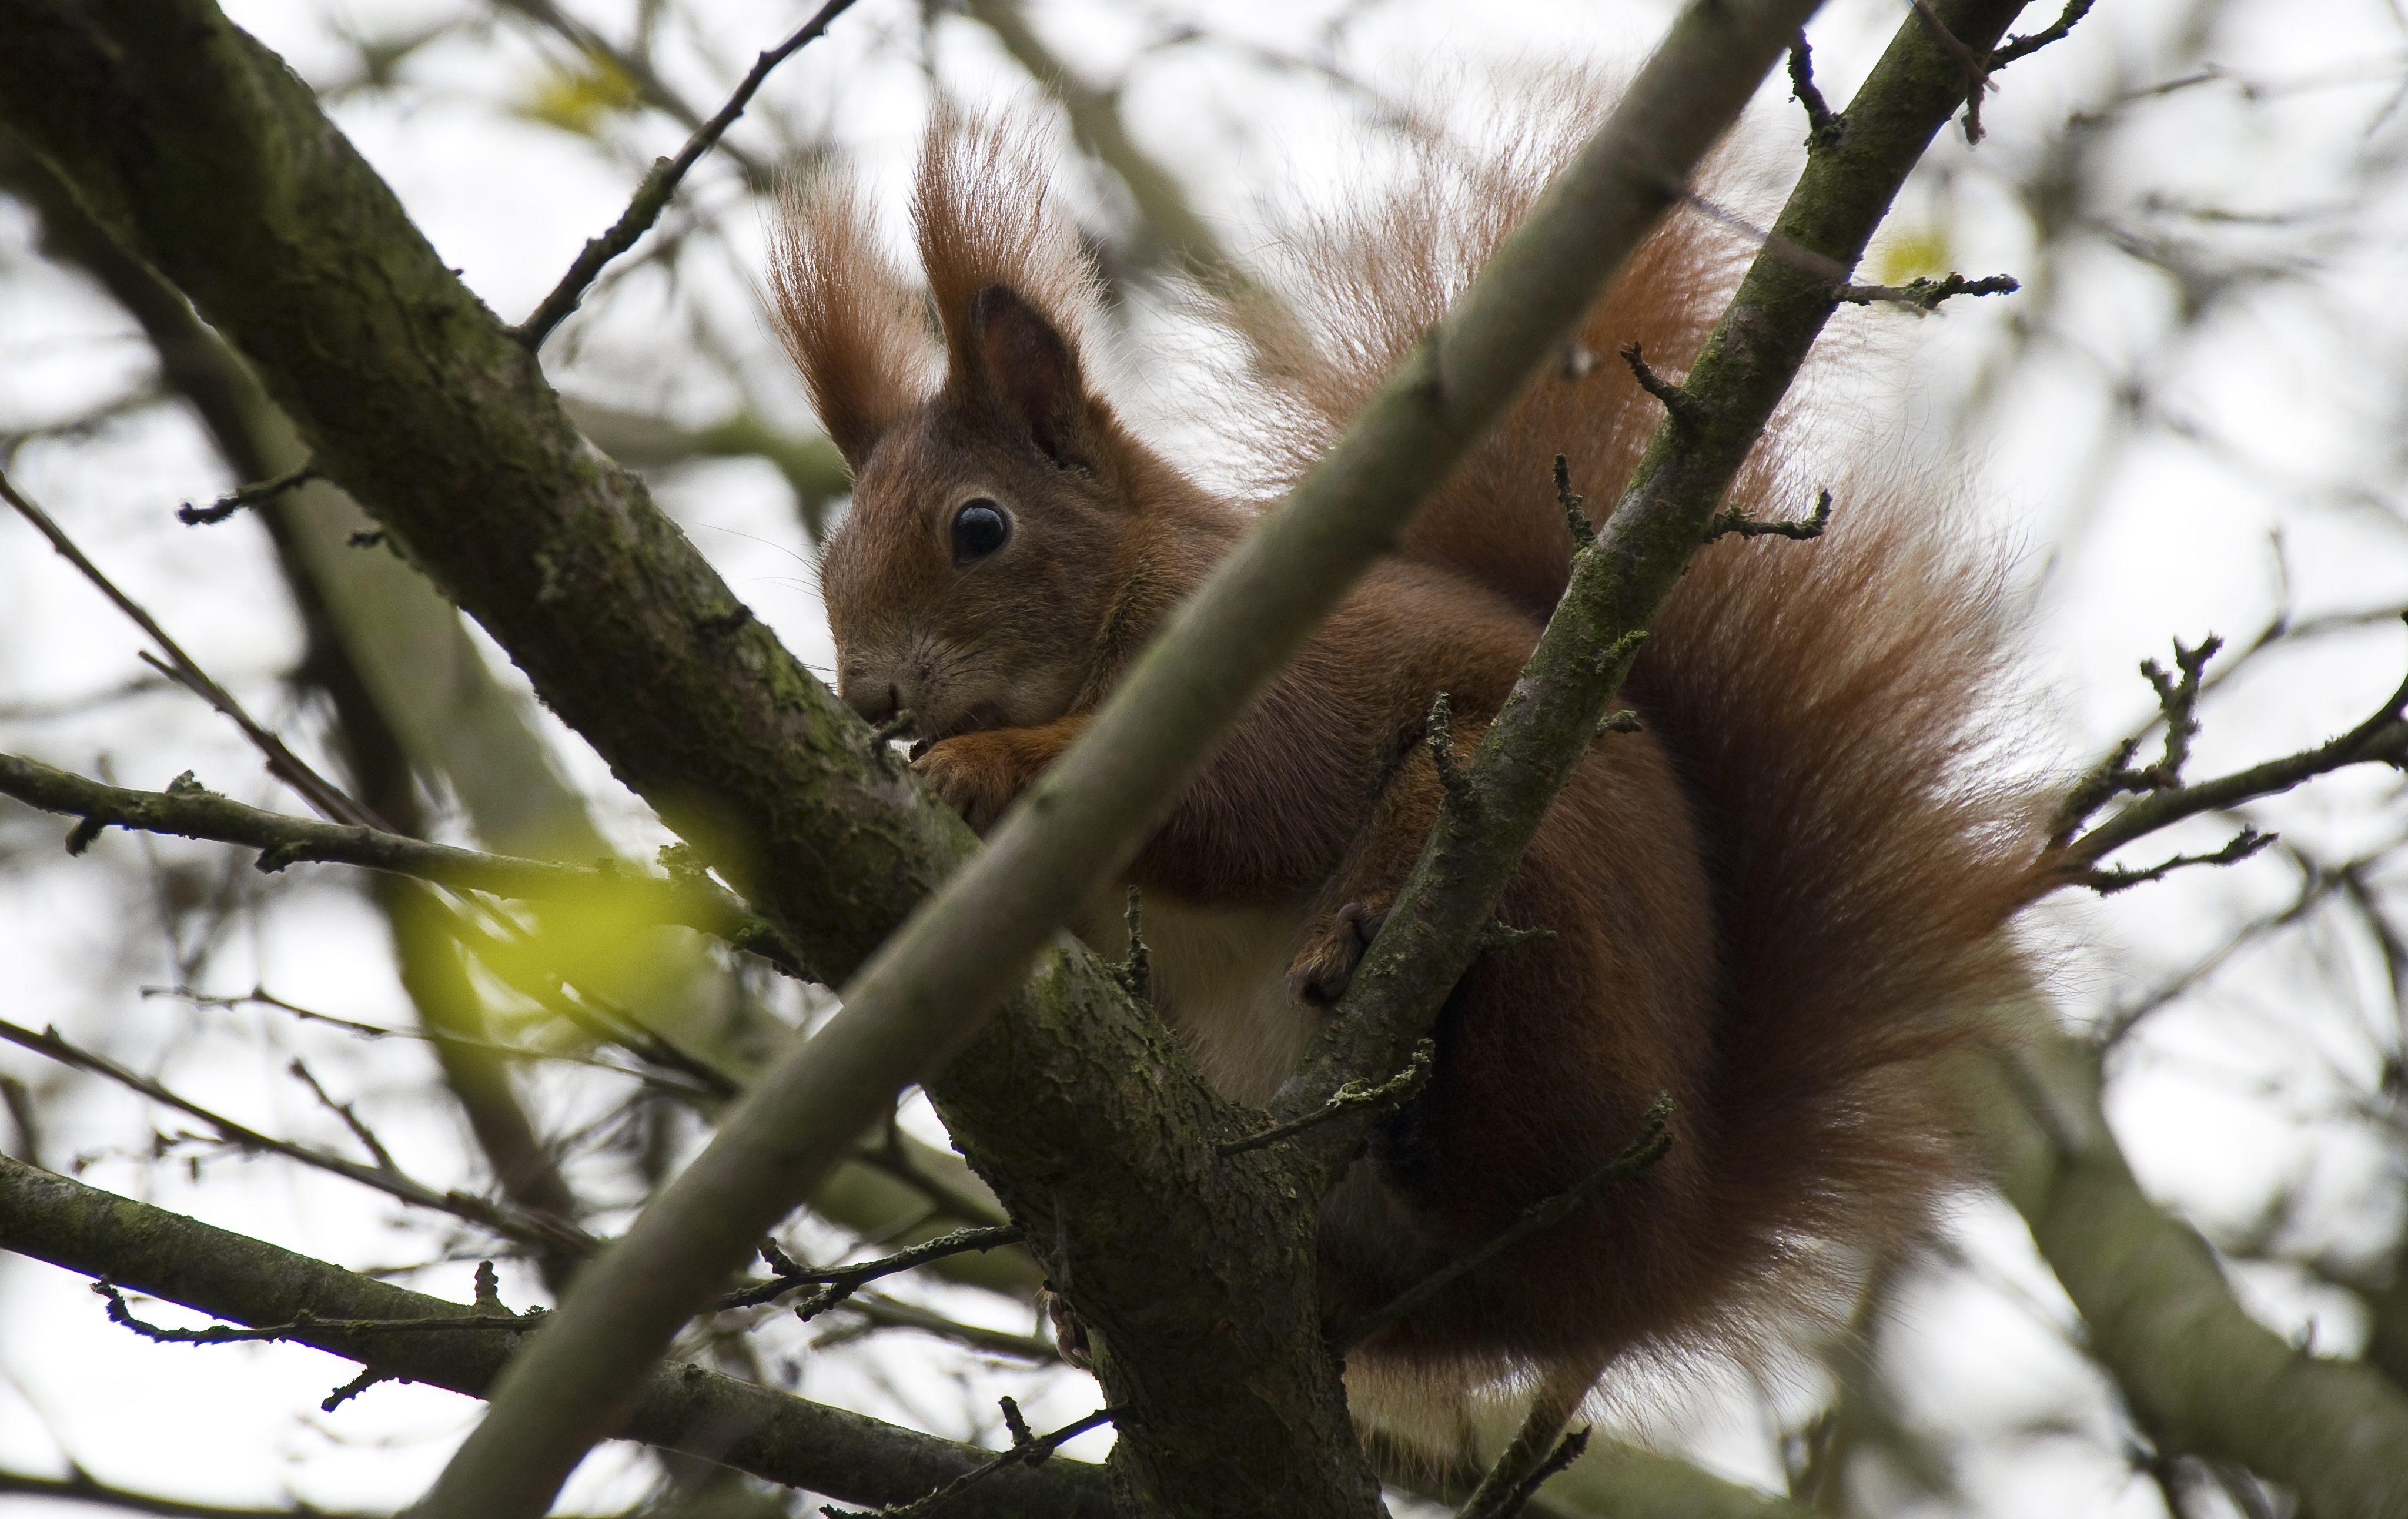
tree, nature, branch, wildlife, mammal, squirrel, garden, rodent, fauna, shrubs, bushes, vertebrate, time of year, red brown, verifiable kitten